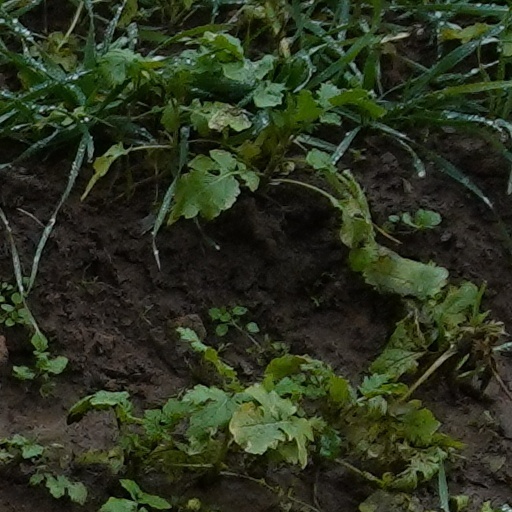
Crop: wheat